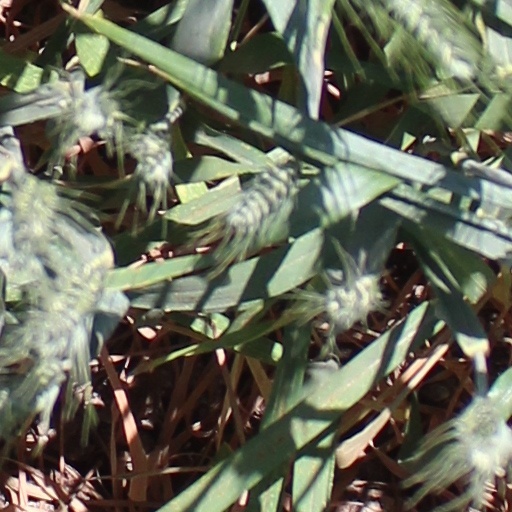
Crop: wheat